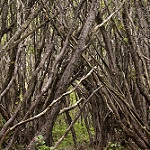
Label: forest